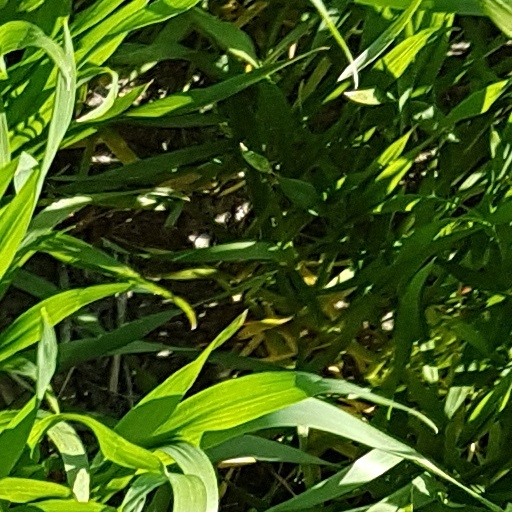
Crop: wheat